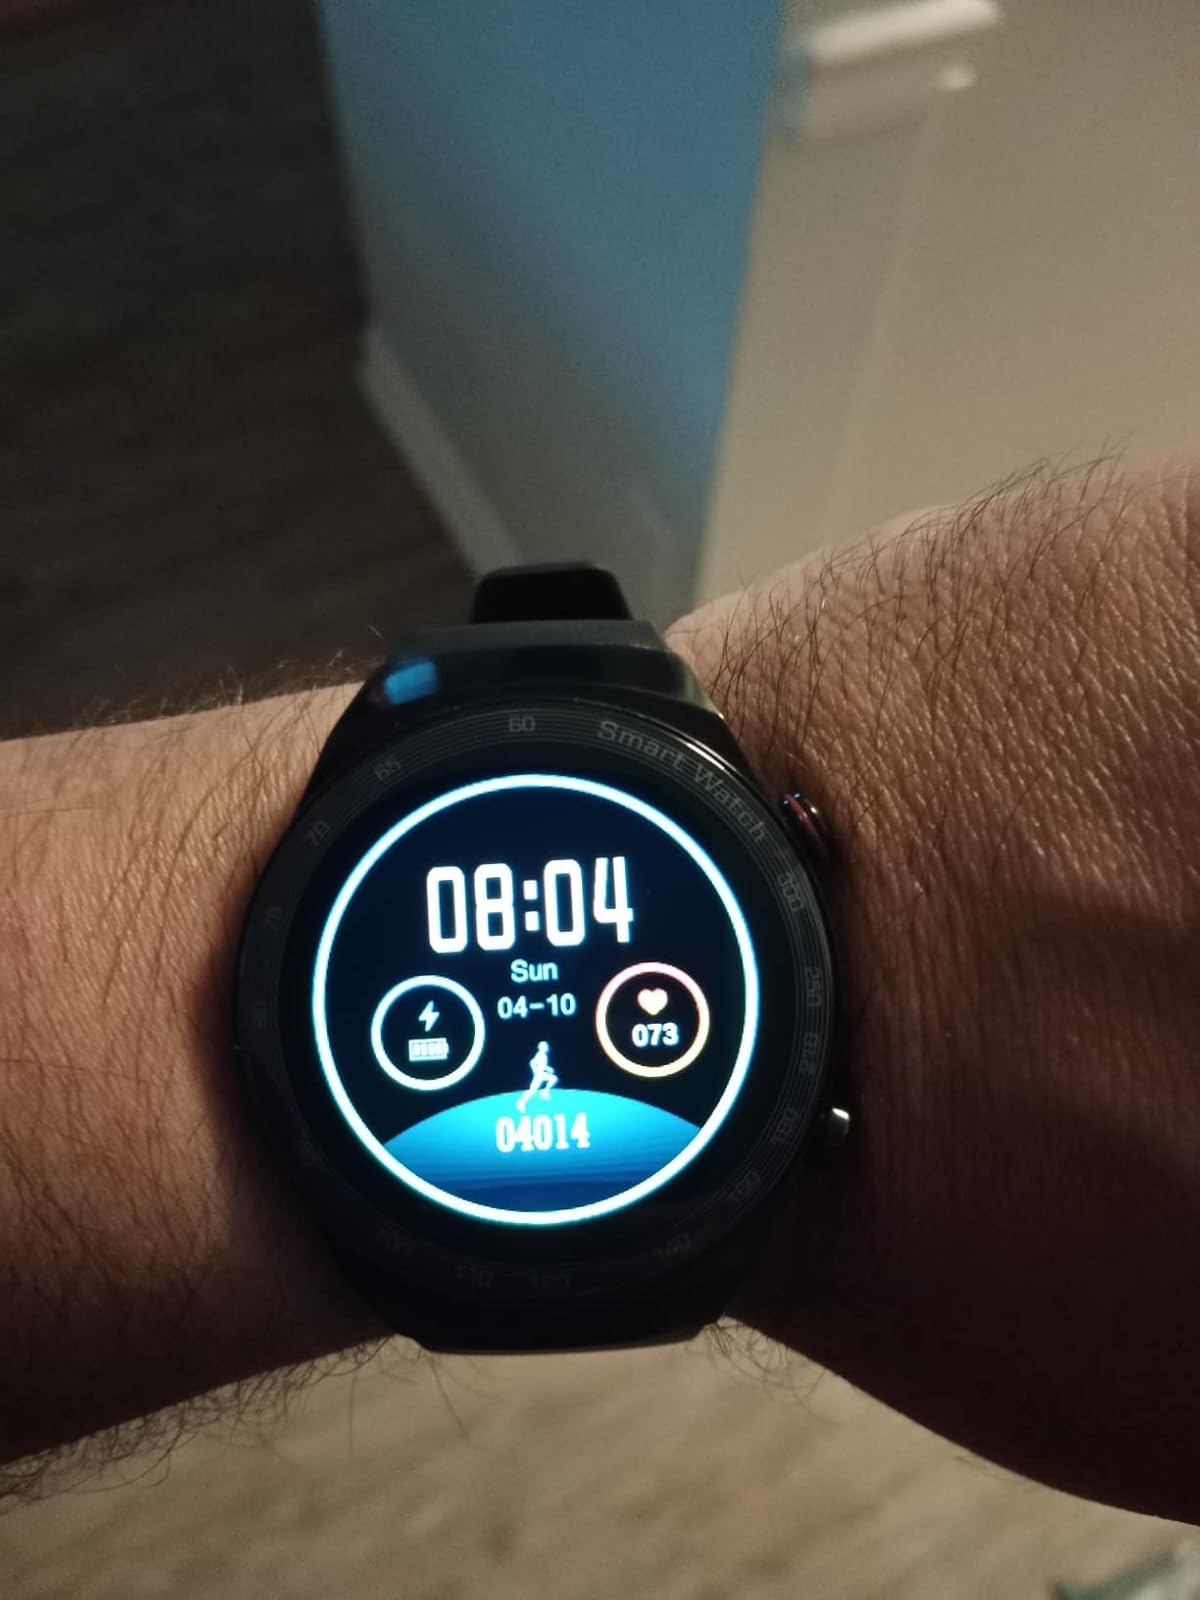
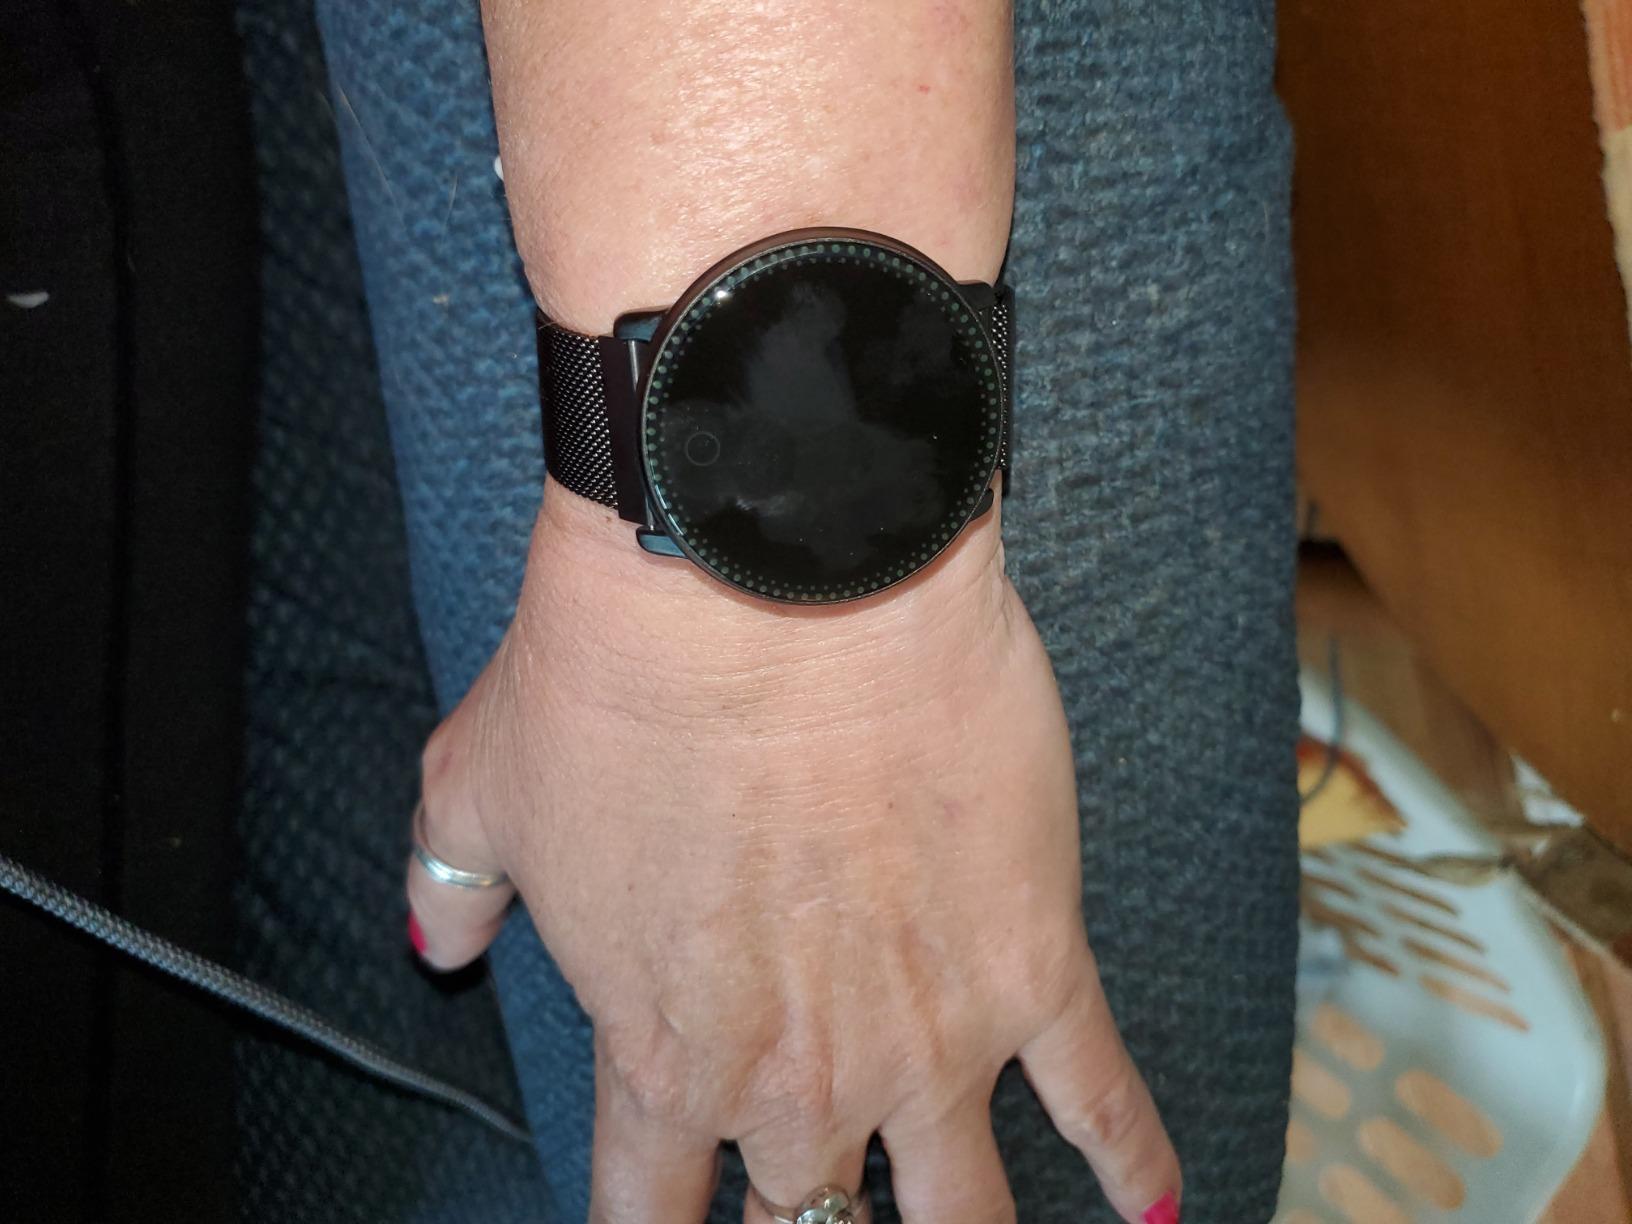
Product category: smartwatch
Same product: no